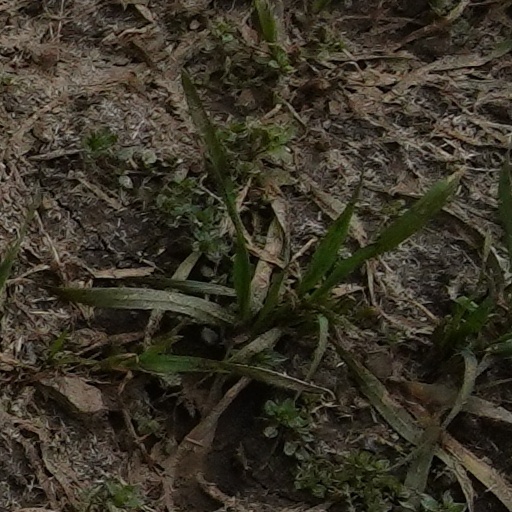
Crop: wheat